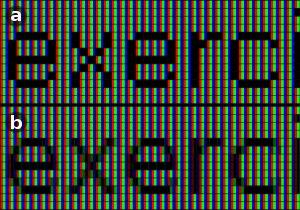
ClearType est une technique de rendu souspixel mise au point par Microsoft. Elle est utilisée pour approcher les courbes et les lignes sur les écrans à alignement de couleurs fixes.